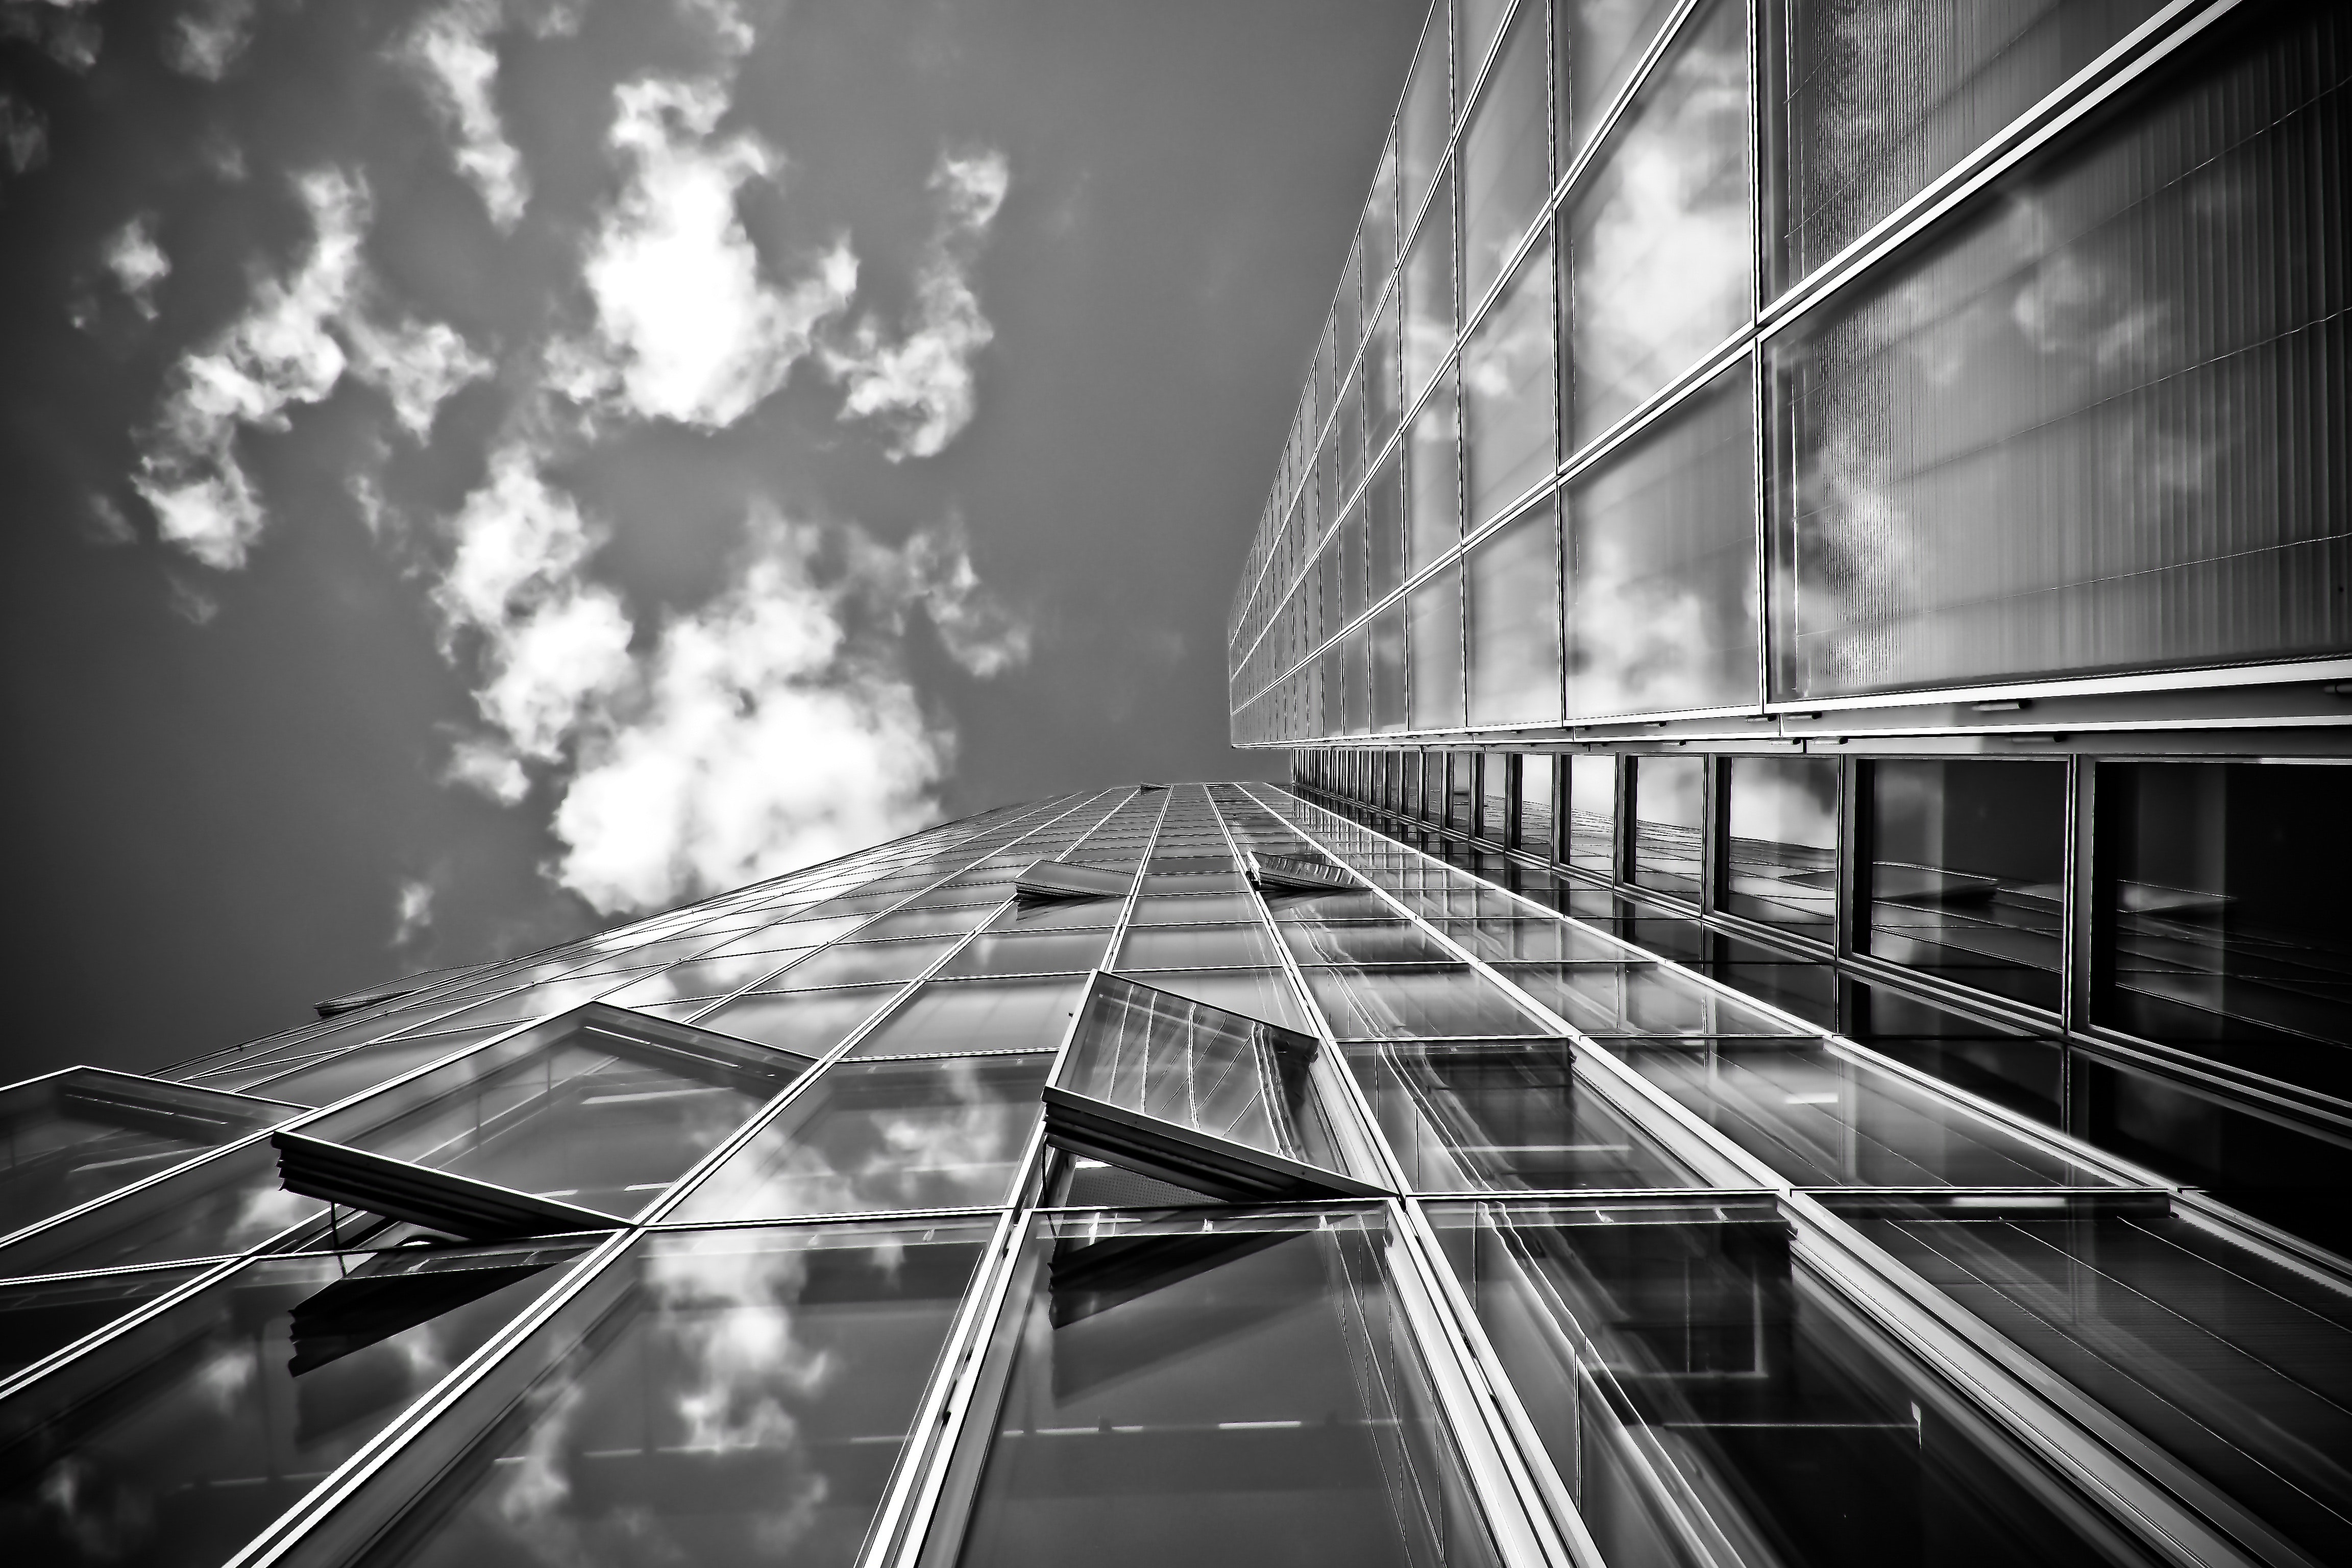
black, black and white, white, architecture, sky, monochrome, monochrome photography, light, urban area, line, metropolitan area, daytime, symmetry, cloud, infrastructure, photography, night, metropolis, city, stock photography, street, parallel, road, building, darkness, reflection, skyscraper, style, Colorfulness, cityscape